Western Springs (Auckland suburb)

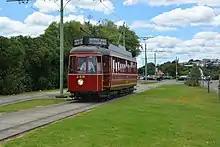
The tram running between MOTAT's two sites

A pumphouse, which opened in 1877, was designed by City Engineer William Errington and built of brick. It was fitted with a steam engine, known as a beam engine, which is still in working order having been restored. The engine pumped water up to the two new reservoirs; one on the corner of Ponsonby Road and Karangahape Road, and the other in the block bordered by Khyber Pass Road, Symonds Street, Mount Eden Road, and Burleigh Street from where the water was gravity fed down to the city.